Silverton, New South Wales

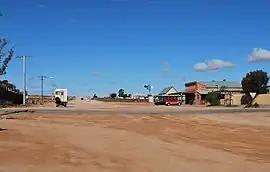
The main crossroads in Silverton, with the Silverton Hotel on the right

Some years later in 1875, two men drilling a well on a station south of the town site hit a lode of silver. Silverton was proclaimed a town on 17 September 1880 and Richard O'Connell was sent to be in charge of the police. Among his many other duties was Acting Clerk of Petty Sessions, Mining Registrar and Warden's Clerk.